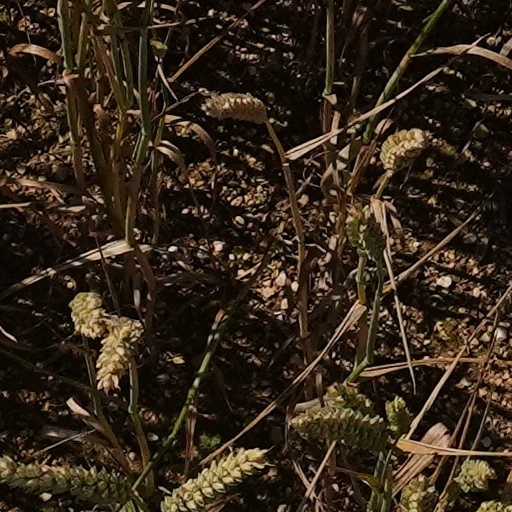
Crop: wheat